List of birds of Brazil

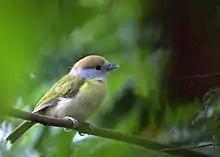
Rufous-browed peppershrike

Tityridae are suboscine passerine birds found in forest and woodland in the Neotropics. The species in this family were formerly spread over the families Tyrannidae, Pipridae, and Cotingidae. They are small to medium-sized birds. They do not have the sophisticated vocal capabilities of the songbirds. Most, but not all, have plain coloring.